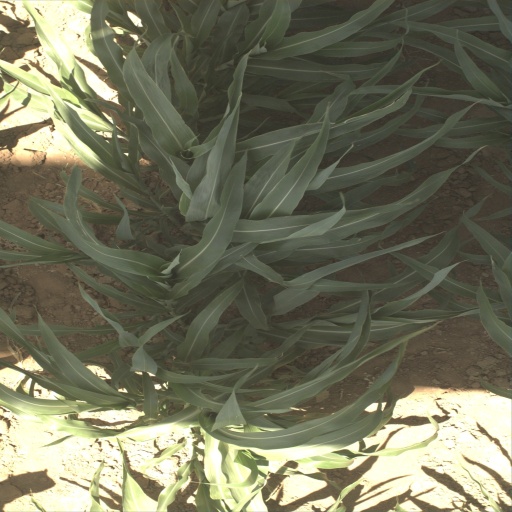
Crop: sorghum